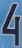
Number: 4